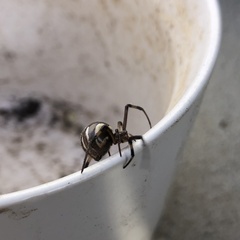
Species: Lactrodectus_hesperus